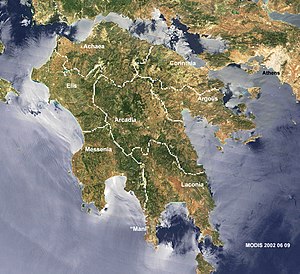
Peloponnes
Peloponnes set fra rummet, med dets 7 regioner indtegnet
Pelopon'nes er en græsk halvø og udgør i realiteten den sydlige del af landet.